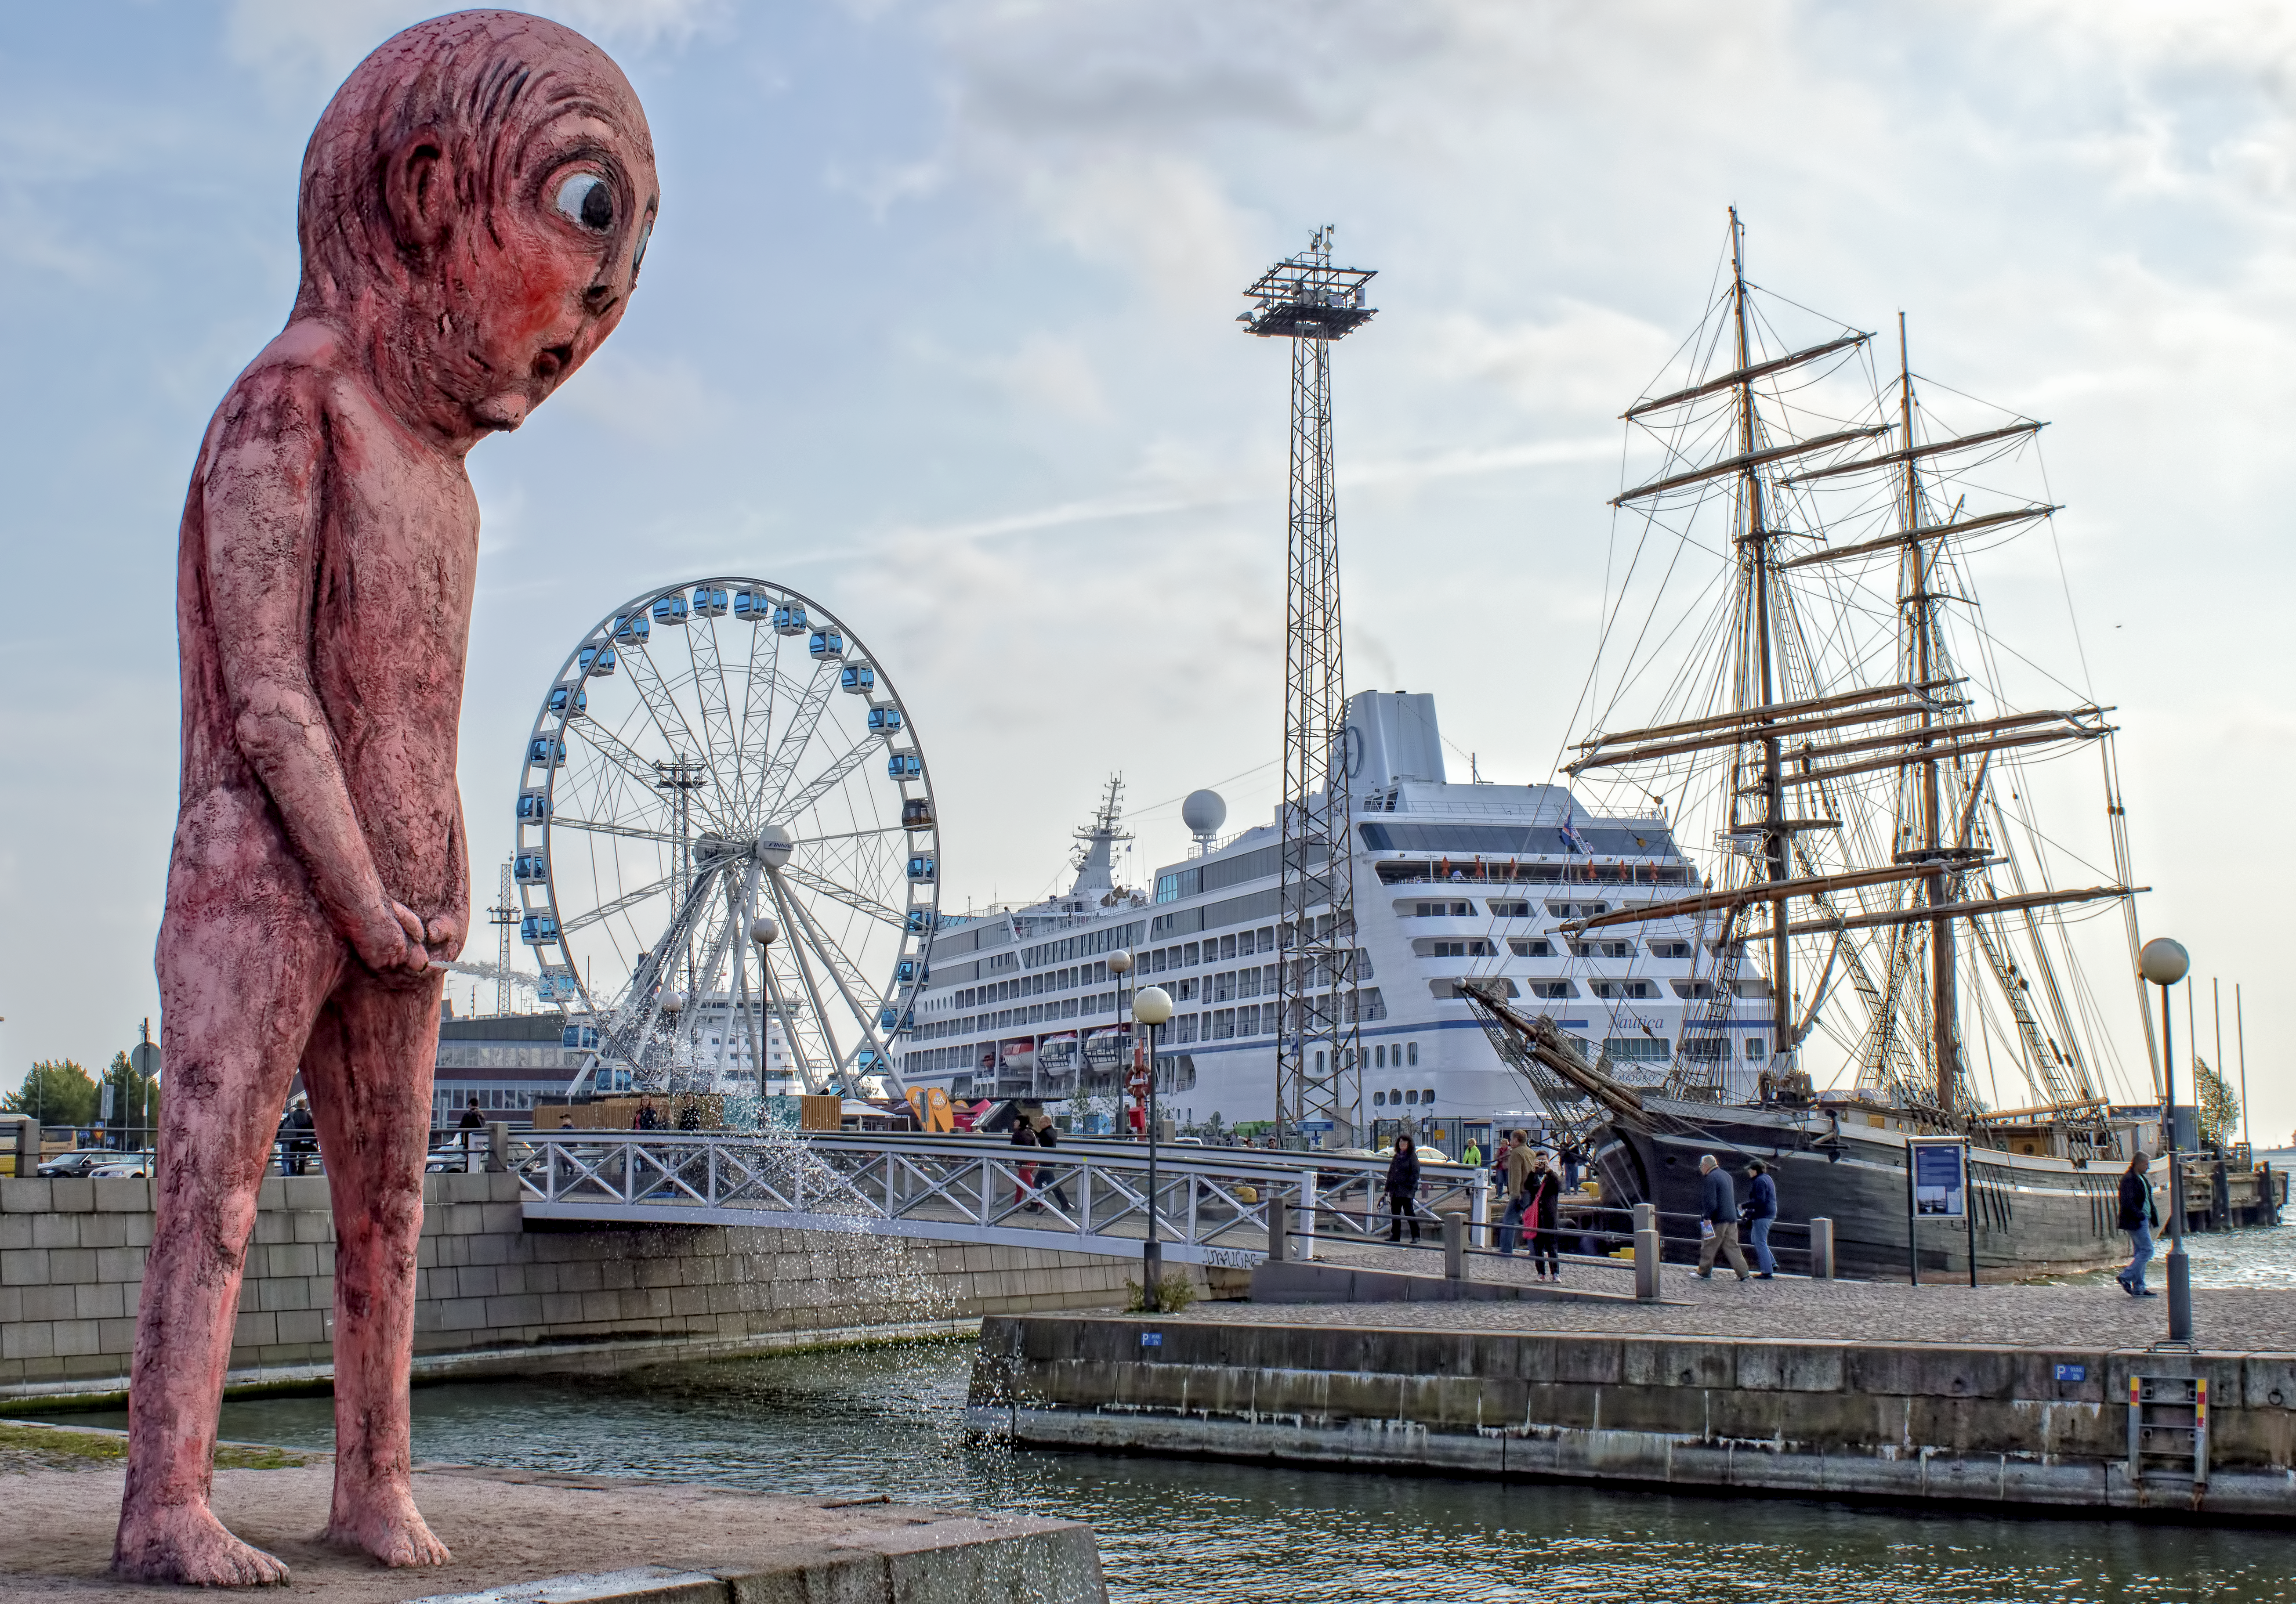
wheel, boy, ship, square, artist, market, concrete, cruise, sculpture, cool image, sail, tall, finland, helsinki, ferris, bad, cool photo, i, finnair, gerda, nautica, tommi, toija